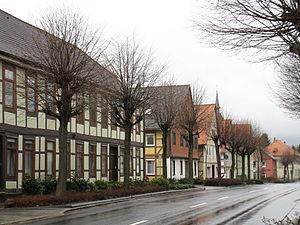
Salzhemmendorf est une commune de Basse-Saxe, en Allemagne, située dans l'arrondissement de Hamelin-Pyrmont.